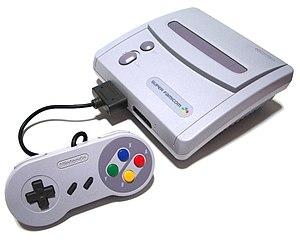
La Super Nintendo Entertainment System, ou Super Famicom au Japon, est une console de jeux vidéo du constructeur japonais Nintendo commercialisée à partir de novembre 1990. En Amérique du Nord, la console est sortie avec un look résolument différent. À noter qu'en Corée du Sud, la Super Nintendo est distribuée par Hyundai Electronics sous le nom de Super Comboy.